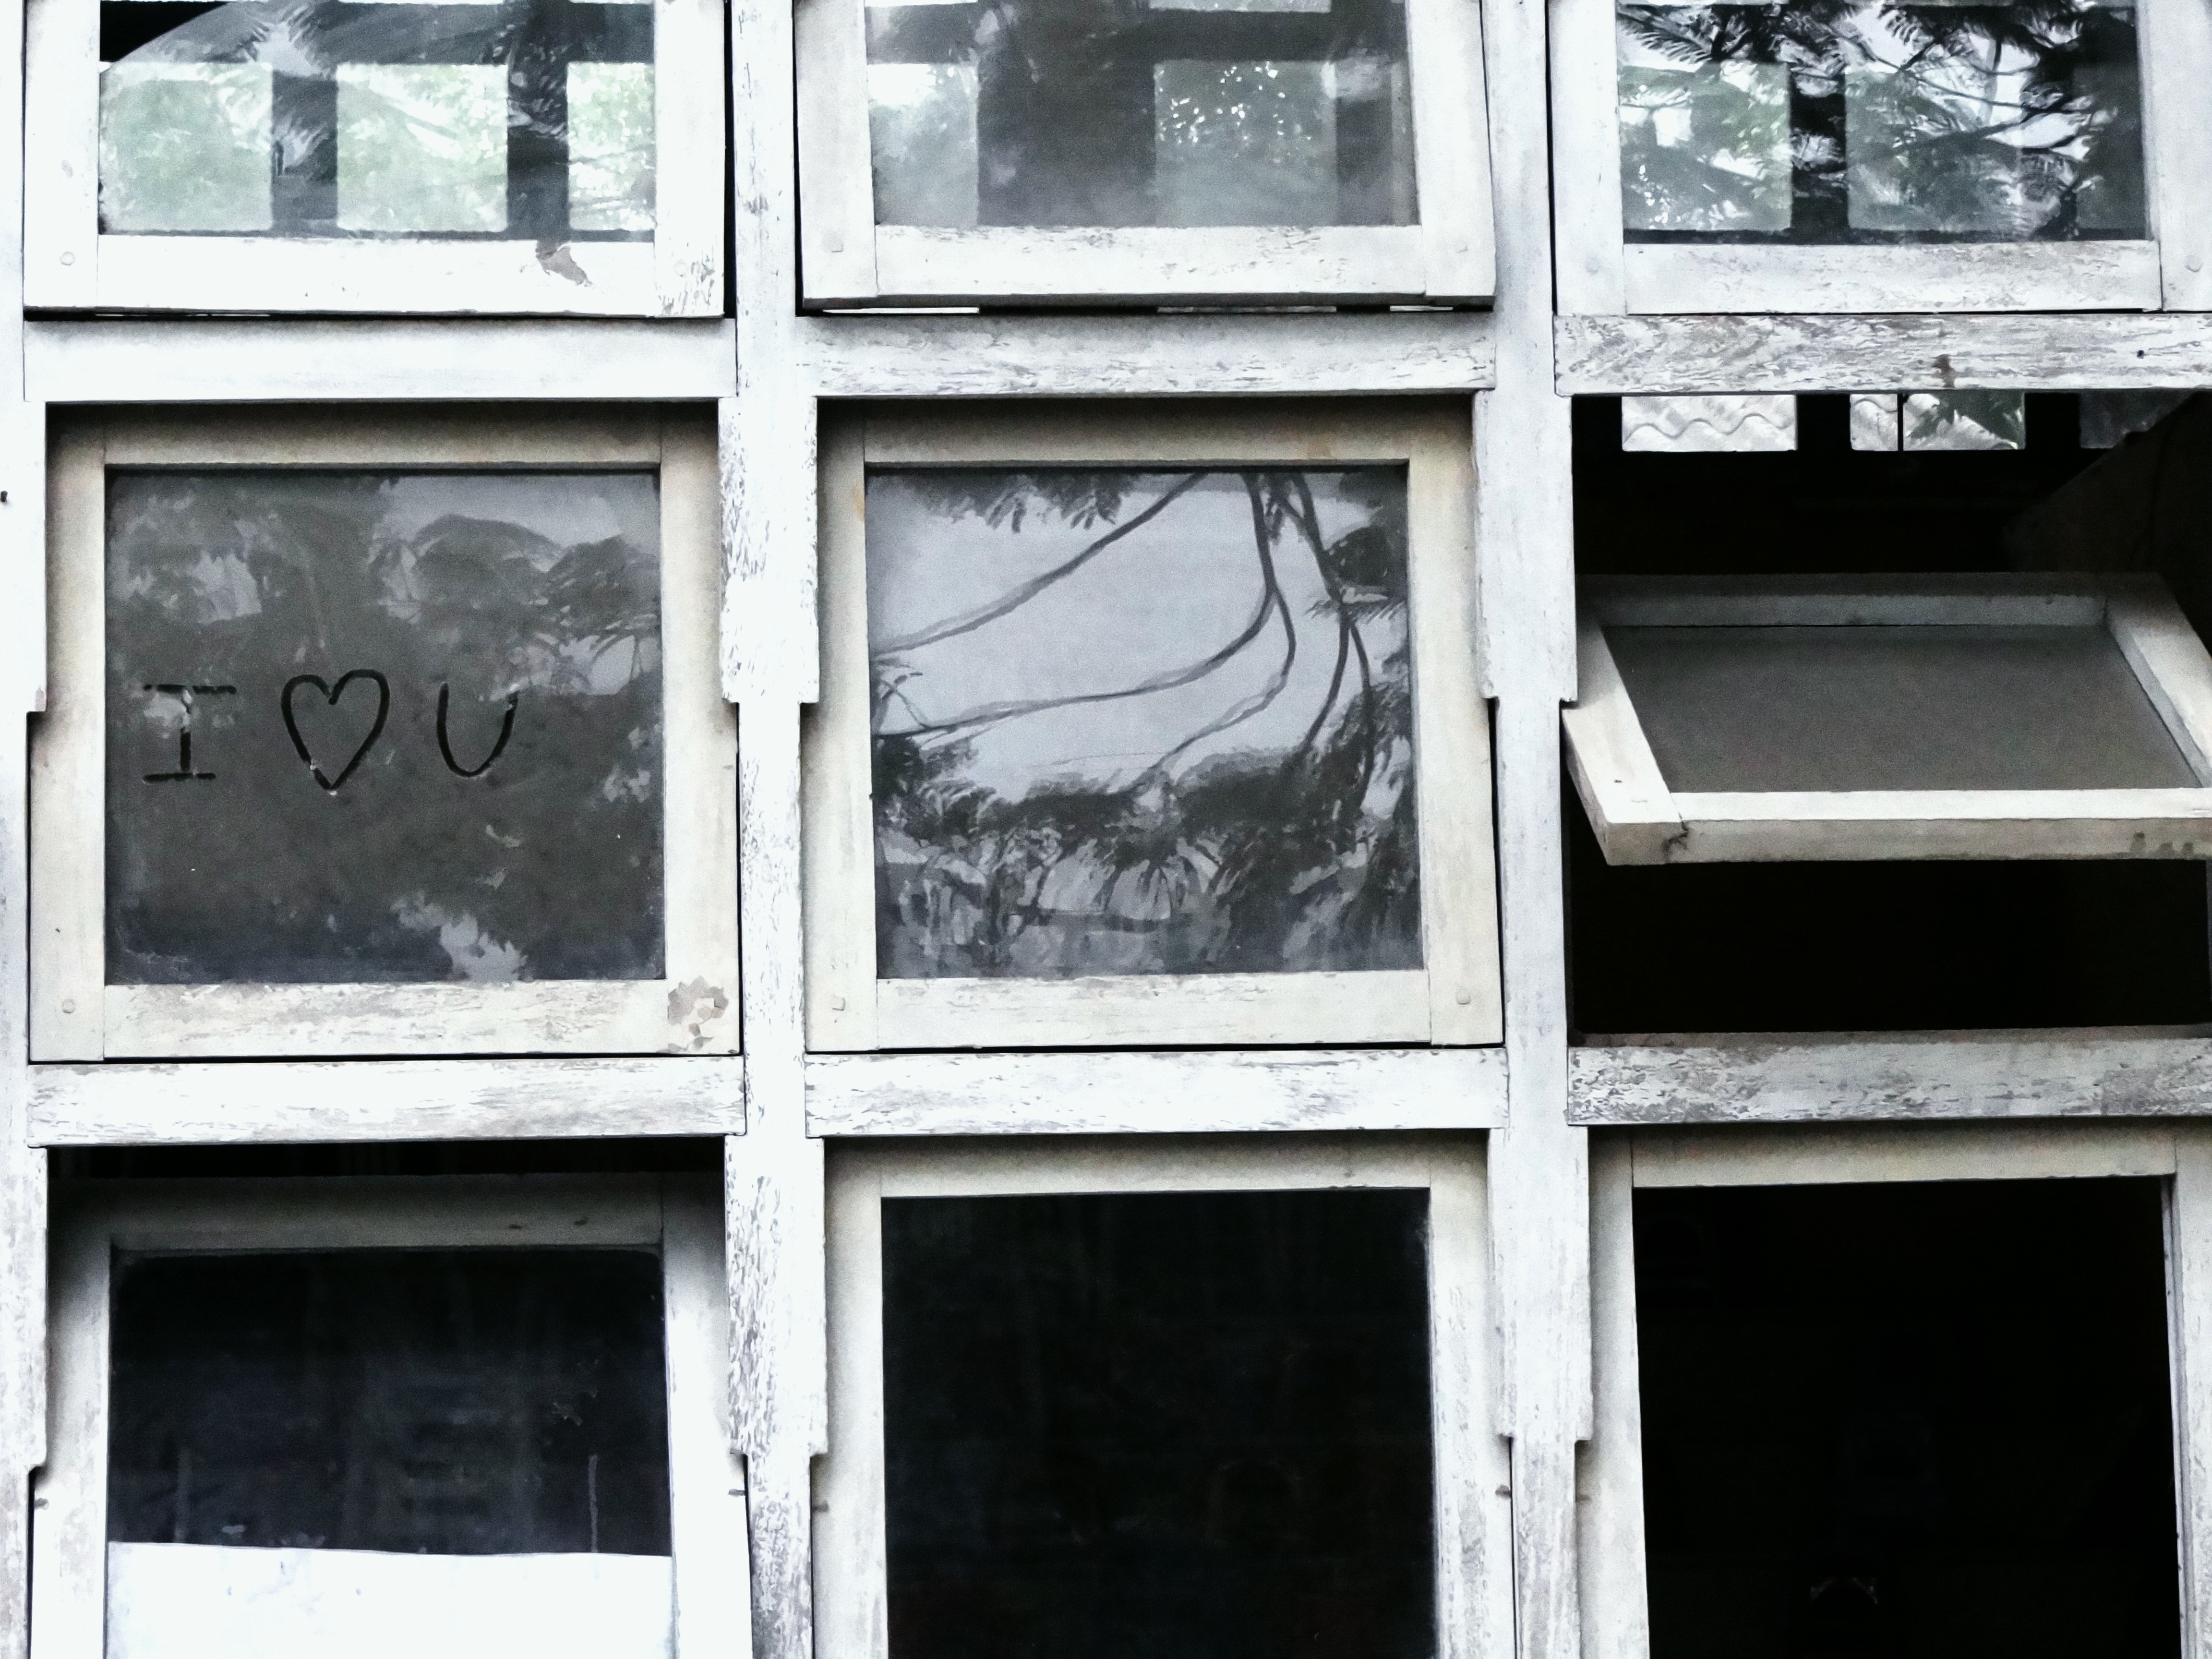
vintage, window, old, wall, heart, frame, facade, material, sash window